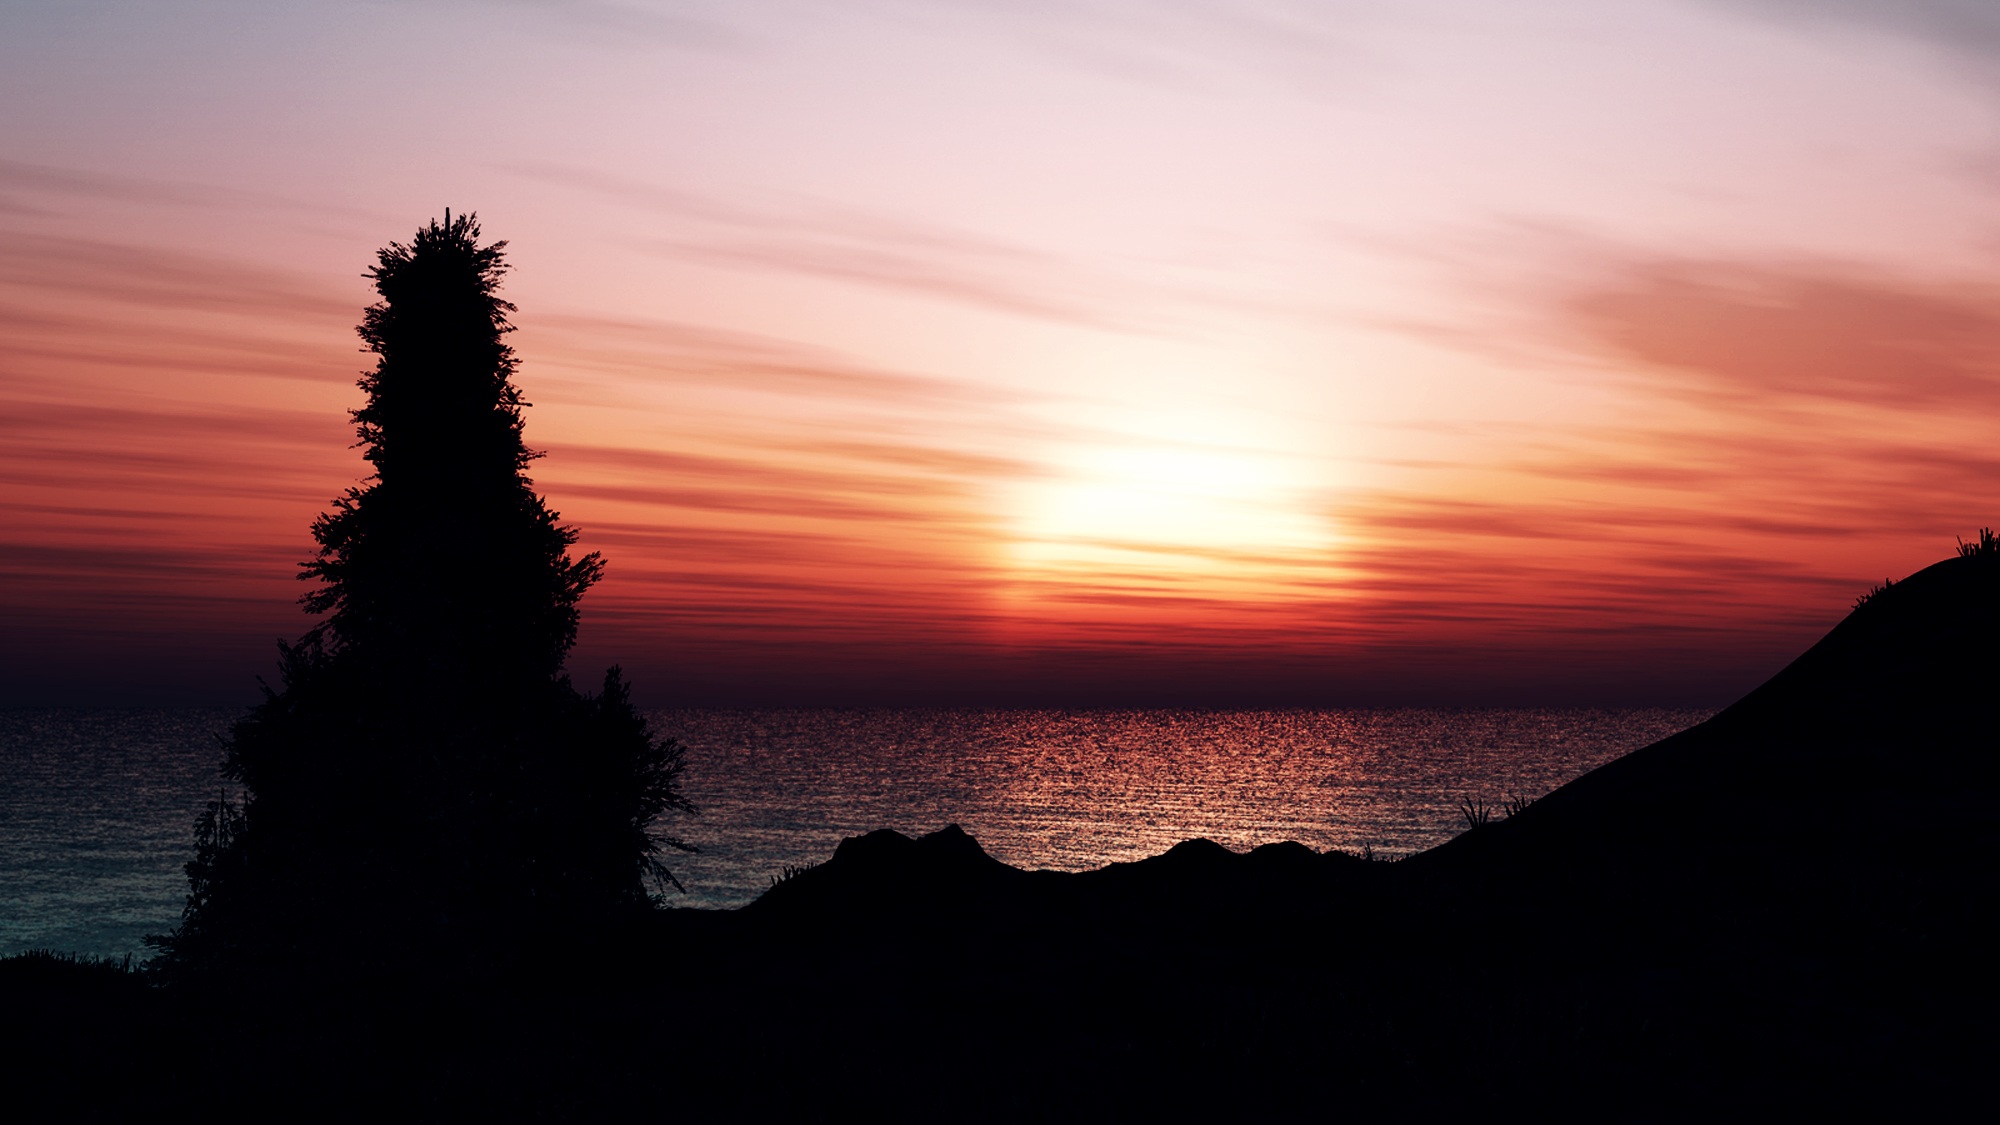
sea, coast, tree, rock, ocean, horizon, silhouette, cloud, sky, sun, sunrise, sunset, sunlight, morning, dawn, atmosphere, dusk, evening, reflection, afterglow, red sky at morning